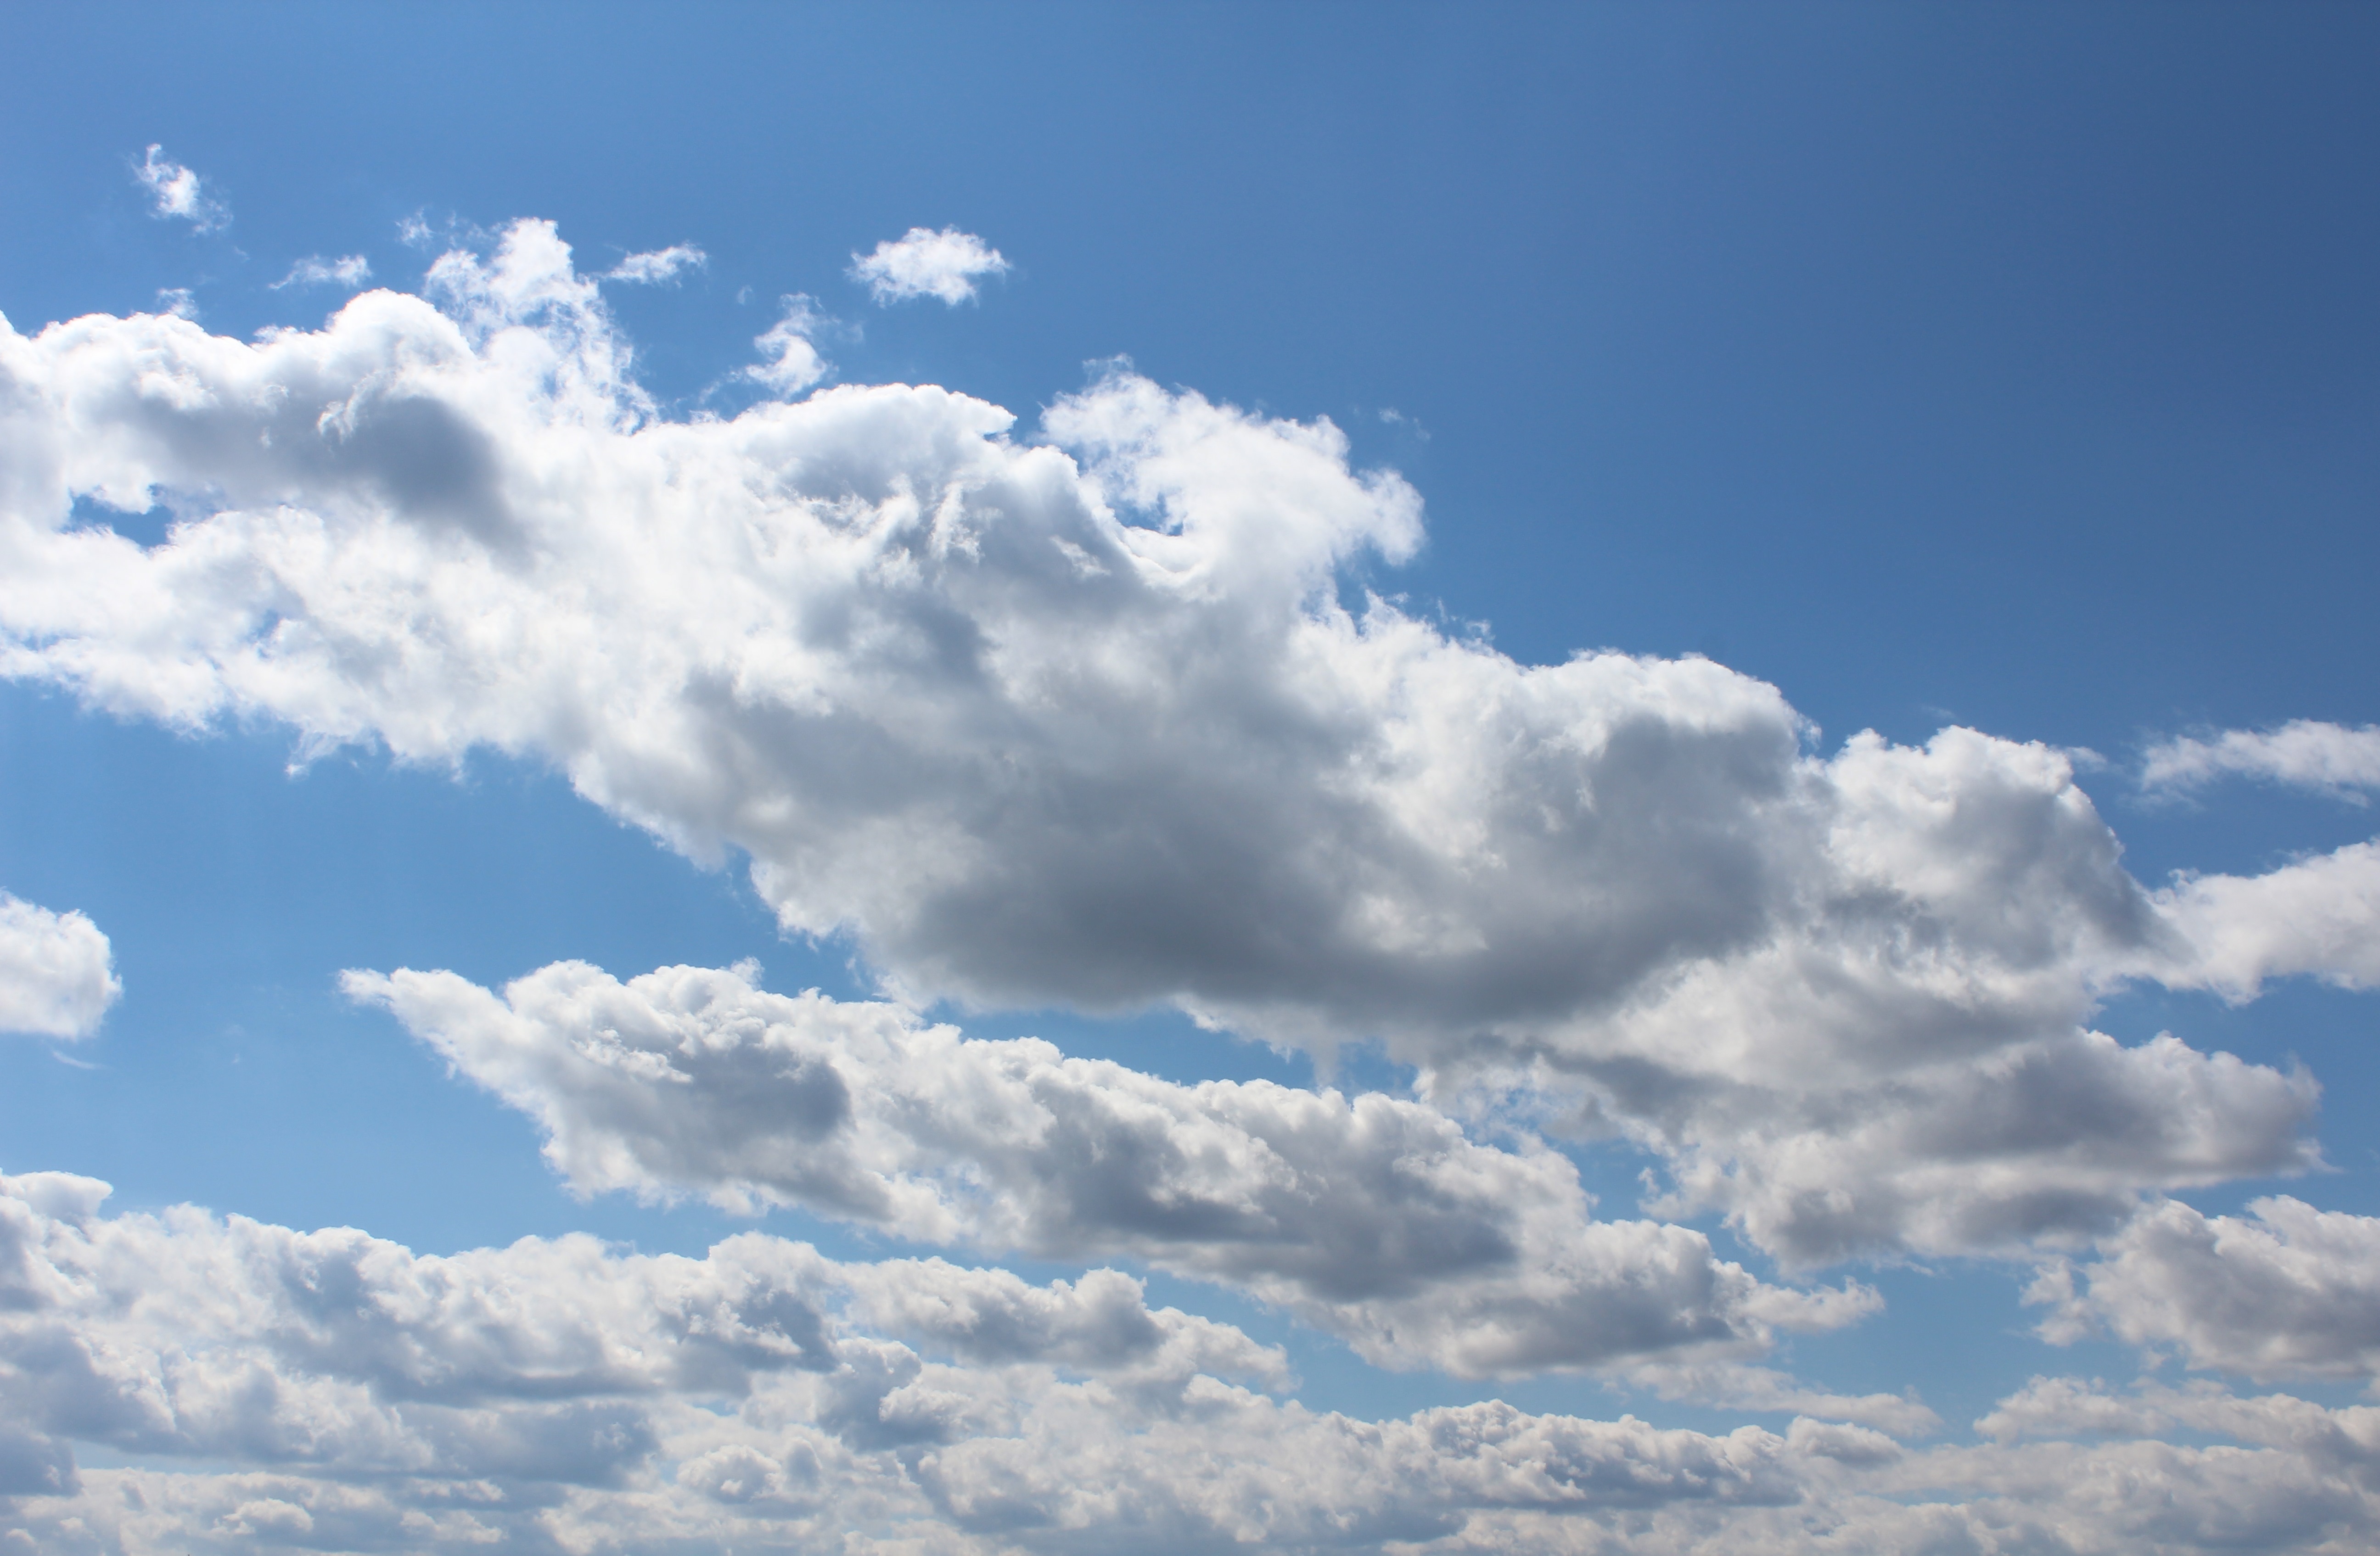
cloud, sky, white, sunlight, atmosphere, daytime, spring, weather, cumulus, blue, cloudscape, blue sky, sunny, clouds, climate, gorgeous, sunbeam, thermals, moisture, clouds form, sunny day, humidity, cumulus clouds, water vapor, meteorological phenomenon, dew point, cumulus mediocris, cumulus humilis nice weather, spring day, condensate, atmosphere of earth